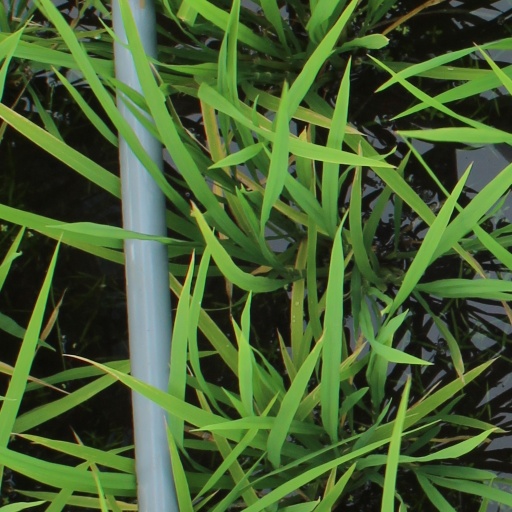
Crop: rice